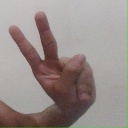
अक्षर: ऐ